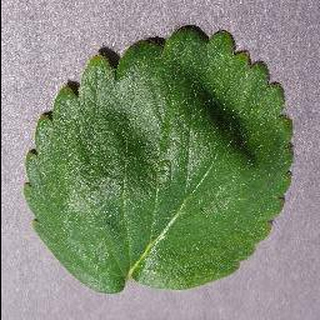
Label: healthy_strawberry